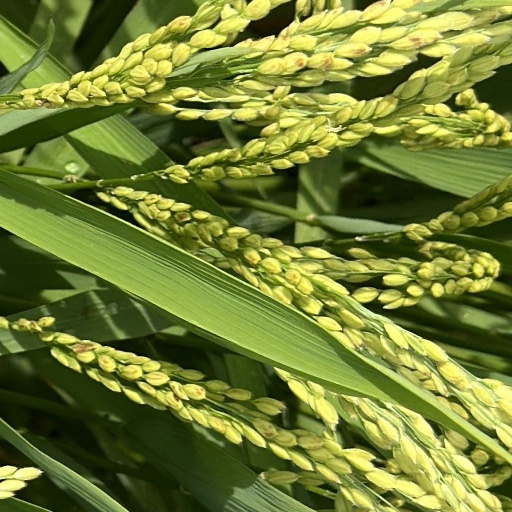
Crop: rice